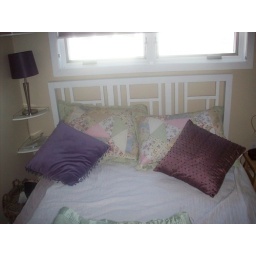
my bed in my new summer home in Michigan. :)